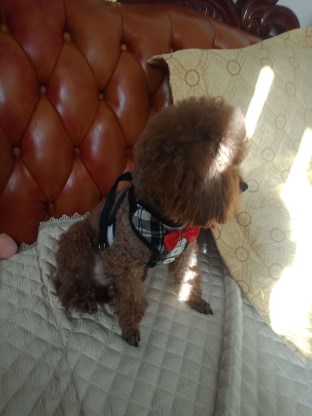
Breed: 7449-n000128-teddy